Myeloma cast nephropathy

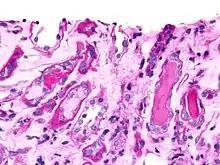
Micrograph of myeloma cast nephropathy. Myelomatous casts are PAS negative (left of image). Hyaline casts are PAS positive (right of image). PAS stain. Kidney biopsy.

Myeloma cast nephropathy, also referred to as light-chain cast nephropathy, is the formation of plugs (urinary casts) in the kidney tubules from free immunoglobulin light chains leading to kidney failure in the context of multiple myeloma. It is the most common cause of kidney injury in myeloma.